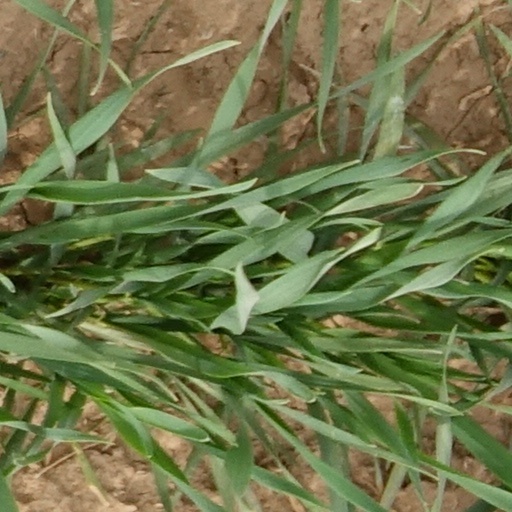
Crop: wheat